Thomas Chalmers

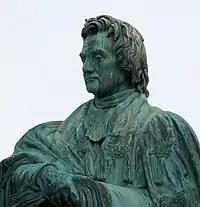
John Steell, "Thomas Chalmers", statue, Edinburgh

Thomas Chalmers (17 March 178031 May 1847), was a Scottish Presbyterian minister, professor of theology, political economist, and a leader of both the Church of Scotland and of the Free Church of Scotland. He has been called "Scotland's greatest nineteenth-century churchman".